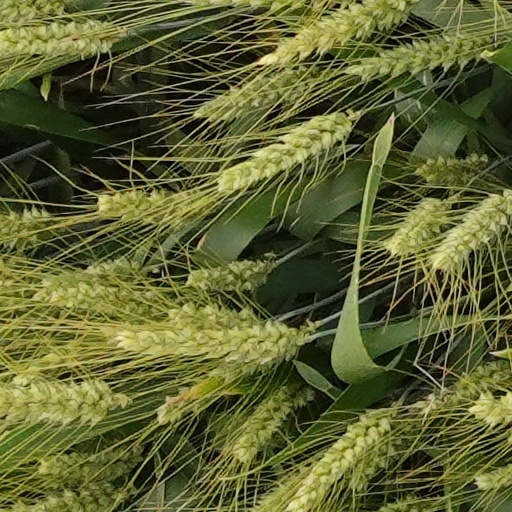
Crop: wheat